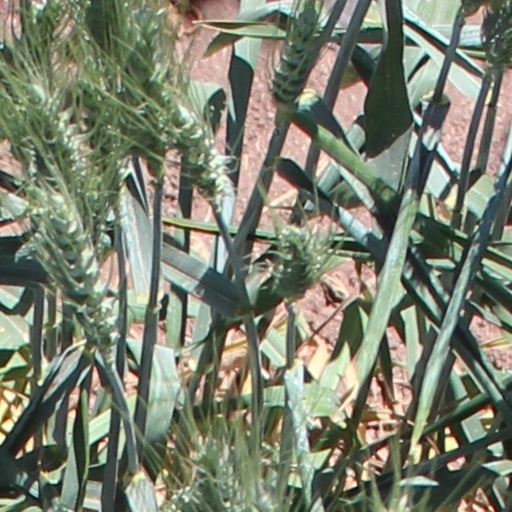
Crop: wheat